1998 British Touring Car Championship

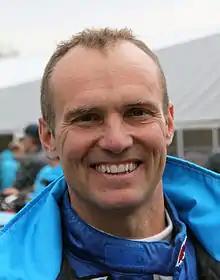
Rickard Rydell won the driver's championship in a Volvo S40.

The 1998 Auto Trader RAC British Touring Car Championship featured 26 races across 13 rounds, it commenced at Thruxton on 13 April and ended at Silverstone on 20 September.